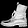
Label: Ankle boot